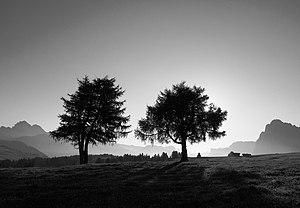
Mélèzes (Larix decidua) à l'aube sur l'Alpe de Siusi avec à l'arrière-plan le Parc naturel du Puez Odle et le Sassolungo (Trentin-Haut-Adige, Italie) Español: Alerce europeo (Larix decidua) en el crepúsculo en los Alpes de Siusi, al sur de Tyrol, Italia, cerca de la cordillera del Sassolungo
Le Trentin-Haut-Adige ou Trentin-Tyrol du Sud est une région autonome d'Italie septentrionale comptant plus d'un million d'habitants. Composé d'une population majoritairement germanophone, il s'agit d'une région officiellement bilingue qui partage sa frontière avec la région tyrolienne de l'Autriche et dont l'économie repose notamment sur le tourisme avec de nombreux domaines skiables reliés dans le secteur alpin des Dolomites.